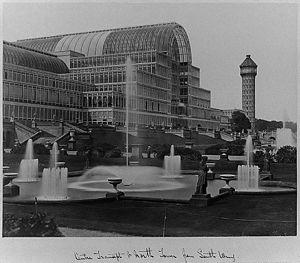
Le Crystal Palace était un vaste palais d'exposition en fonte et verre d'abord édifié à Hyde Park pour abriter la Great Exhibition de 1851, la première des expositions universelles. Il fut par la suite démonté et reconstruit, sous une forme agrandie, au sud de Londres, dans le quartier qui porte encore son nom. Il brûla en 1936. Le Crystal Palace fut un haut lieu touristique, qui attirait une population issue de tous milieux sociaux. Sa technique de construction en éléments standardisés préfigure celle de la préfabrication en architecture.
Philip Henry Delamotte, né le 21 avril 1821 et mort le 24 février 1889, est un photographe et illustrateur britannique.